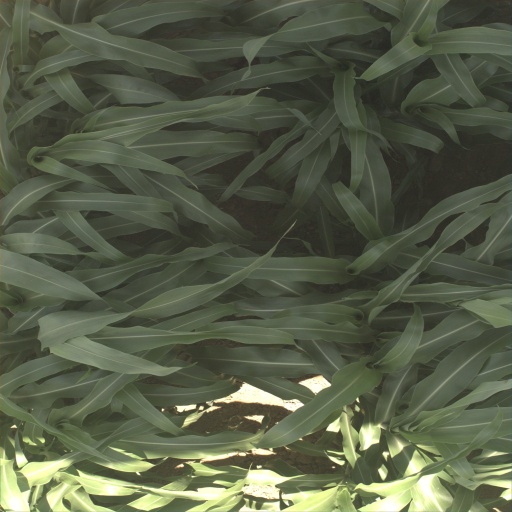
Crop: sorghum